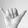
ASL letter: Y